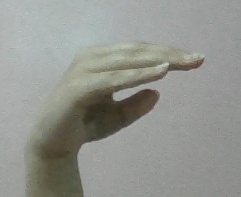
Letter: jeem